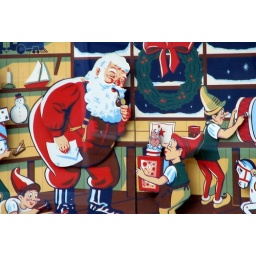
Elves busy making toys for good girls and boys- took this in Leslie Michigan- a vacant store window